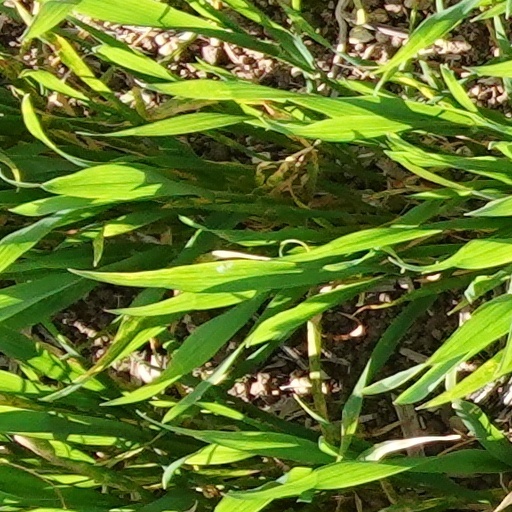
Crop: wheat